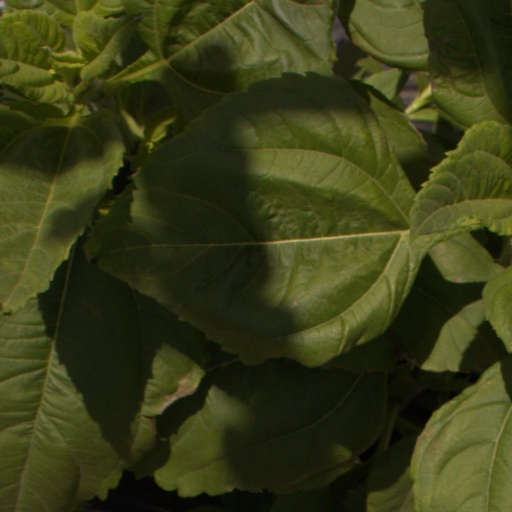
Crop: Jerusalem artichoke